Civrac-de-Blaye

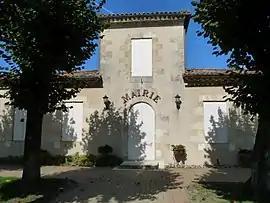
The town hall in Civrac-de-Blaye

Civrac-de-Blaye (literally "Civrac of Blaye") is a commune in the Gironde department in Nouvelle-Aquitaine in southwestern France.